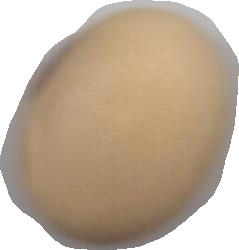
Variety: Anjasmoro